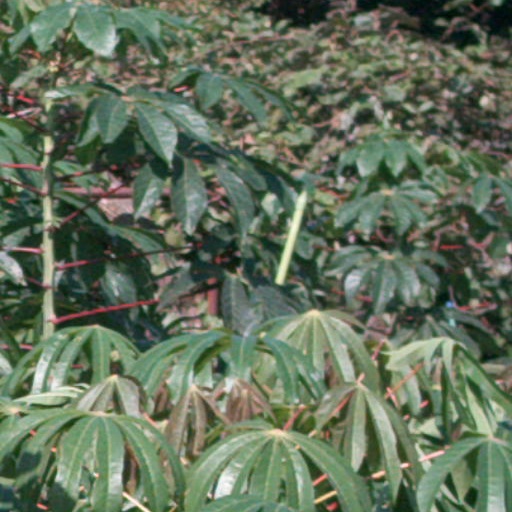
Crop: cassava